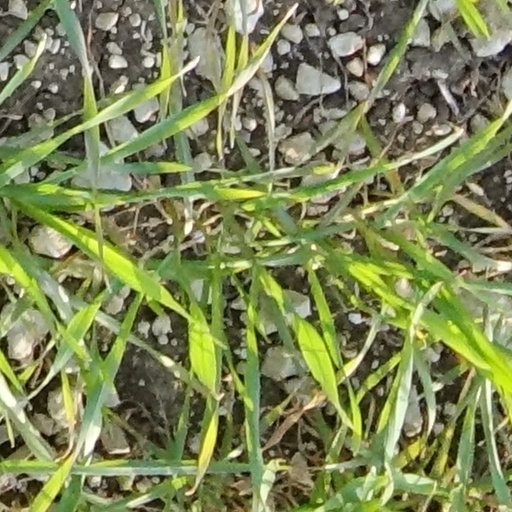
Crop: wheat